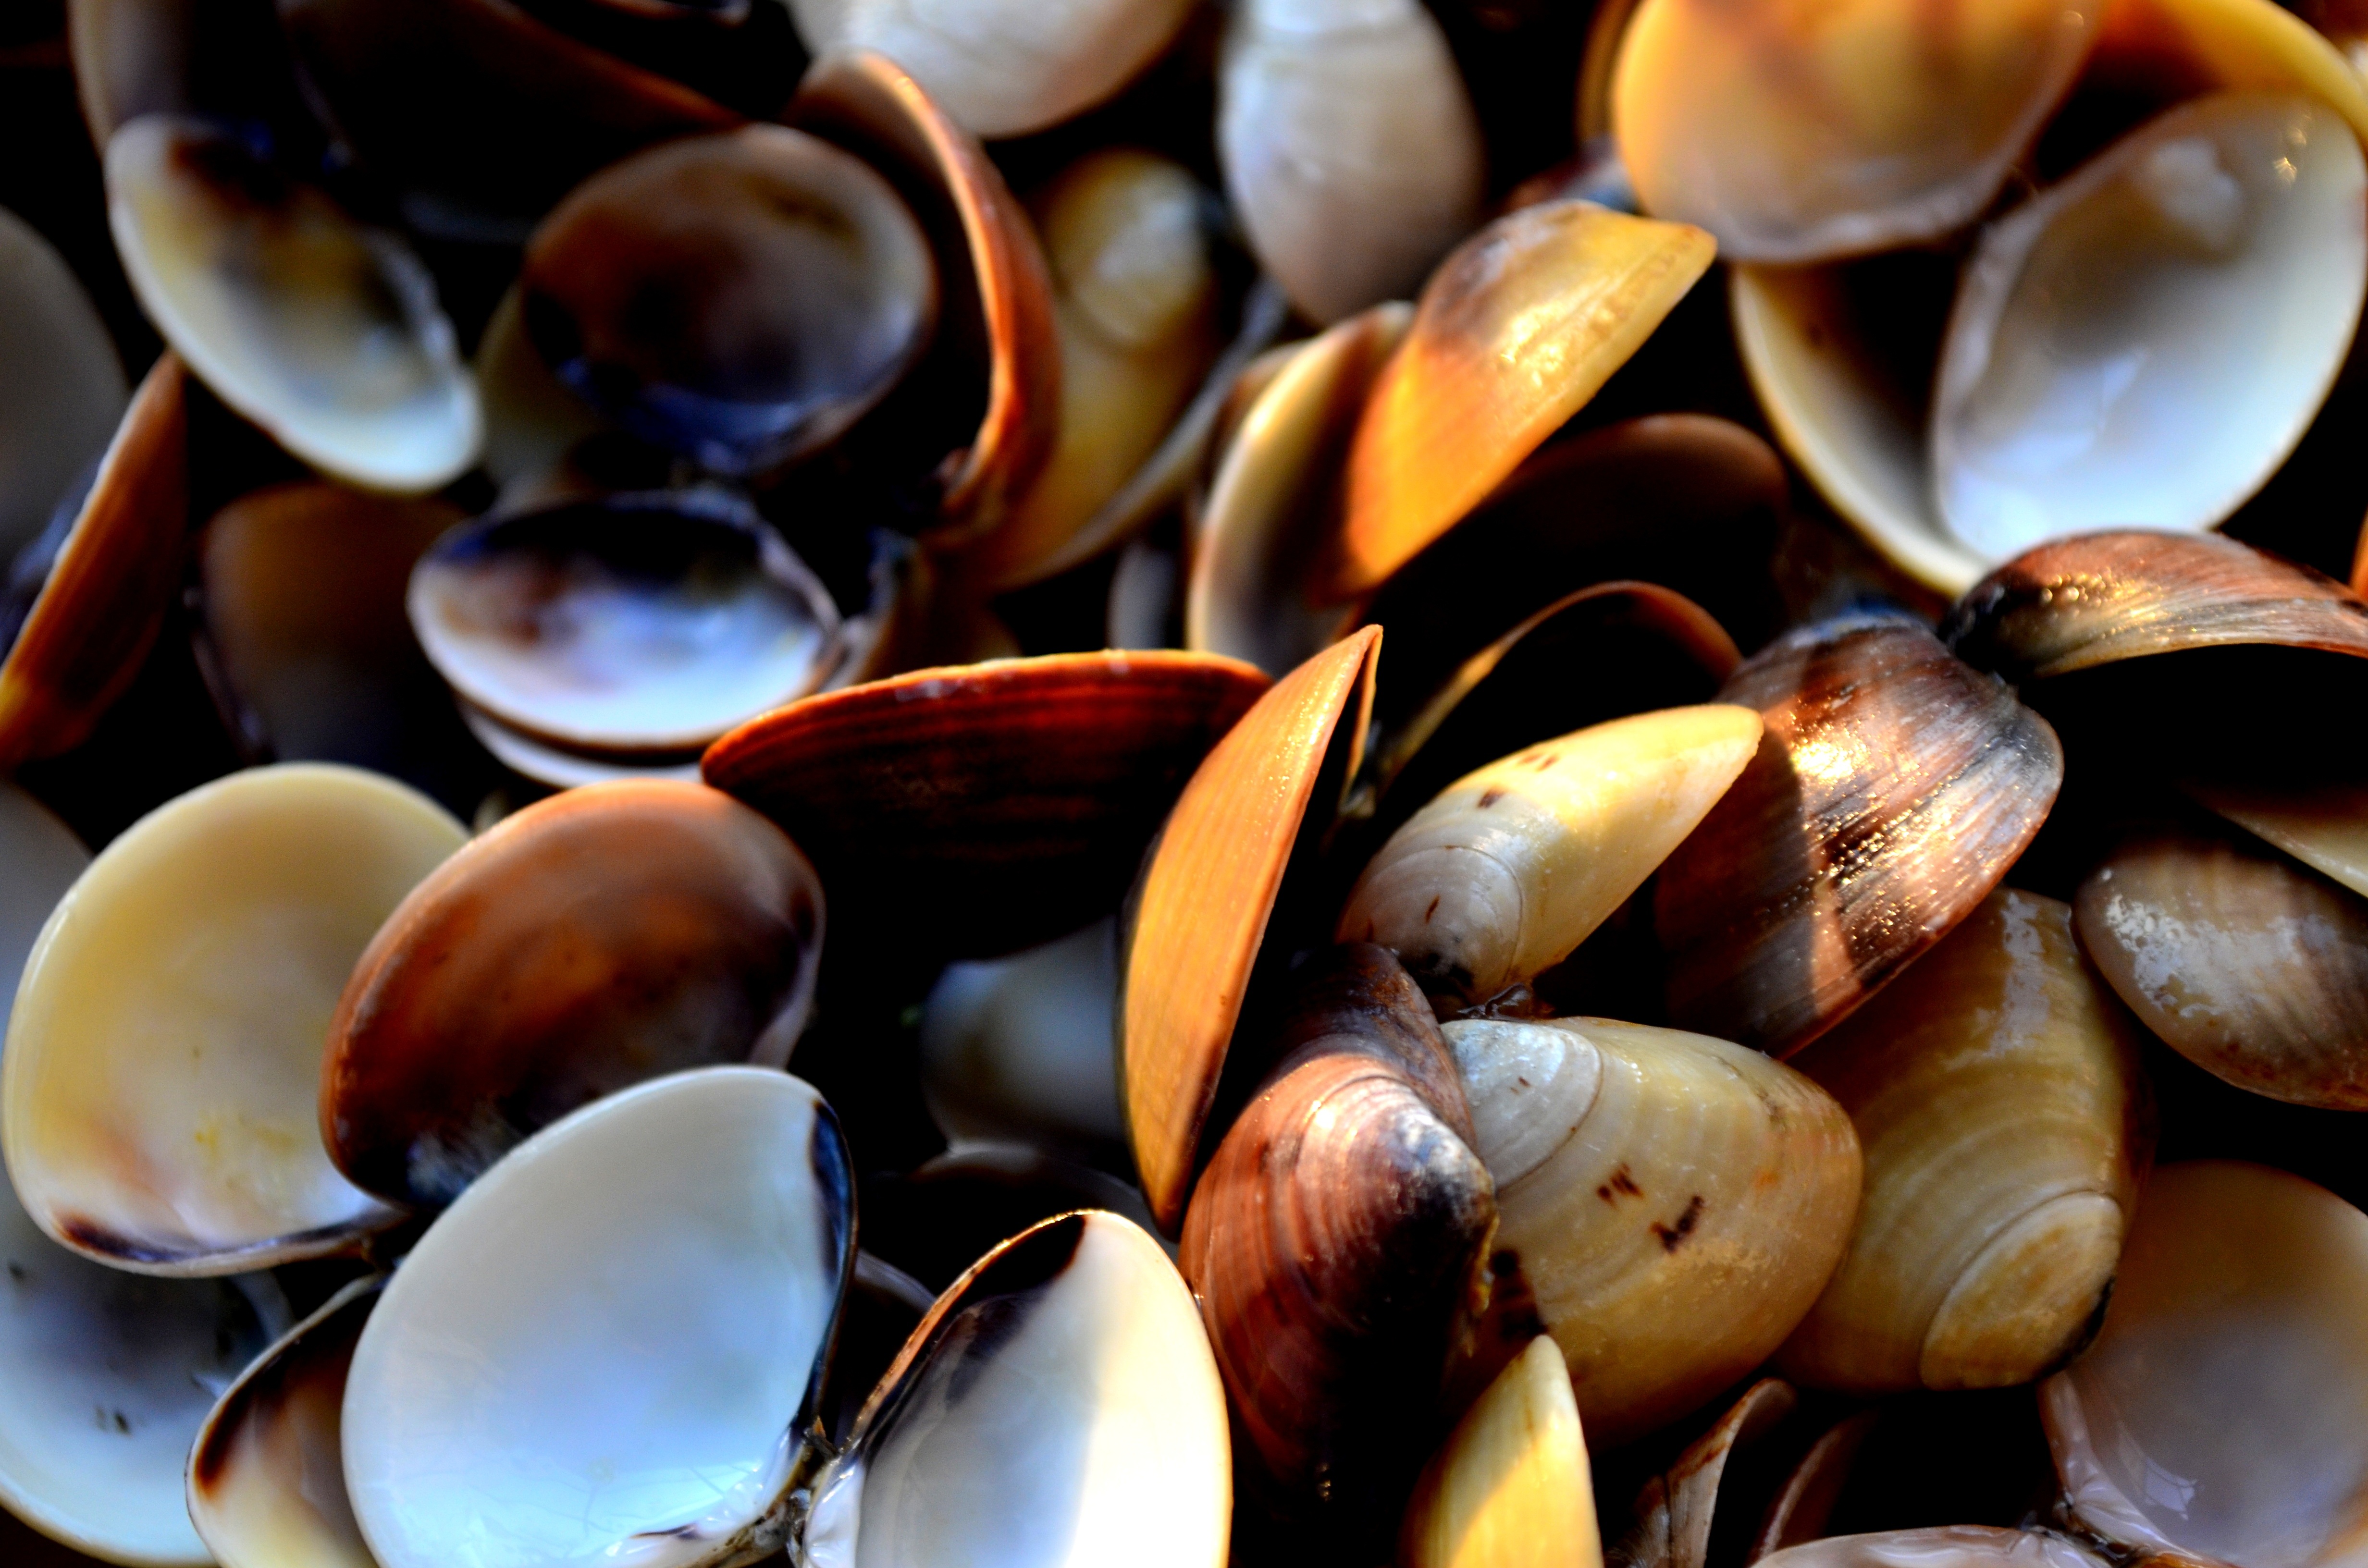
decoration, food, produce, seafood, invertebrate, clam, mussel, shells, sea life, cockle, mussels, clams oysters mussels and scallops, animal source foods